Blackwall Yard

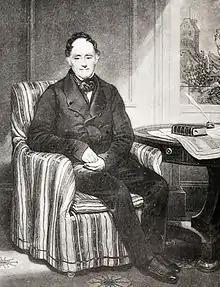
George Green, inset is the mast house at Brunswick dock

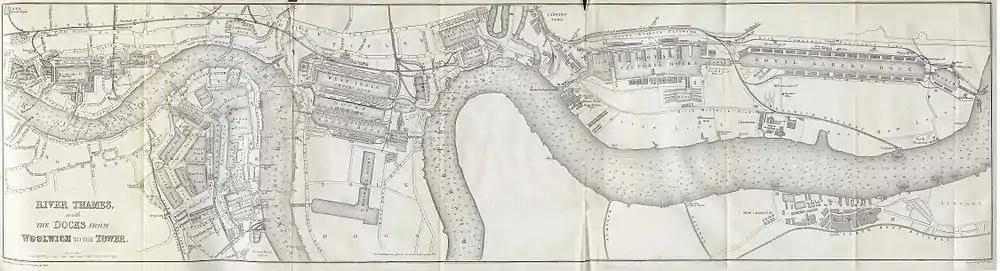
Thames docks, 1882

The eastern yard was occupied by R & H Green. Greens demolished earlier buildings in order to extend the dry dock, known as the eastern or lower graving dock. This was progressively lengthened and reduced in width. By 1882 it was and , with a wooden bottom and brick sides. In 1878 they opened the 'new' or upper graving dock. This was [later lengthened to ], at the entrance, and .